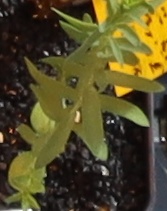
Label: Flax